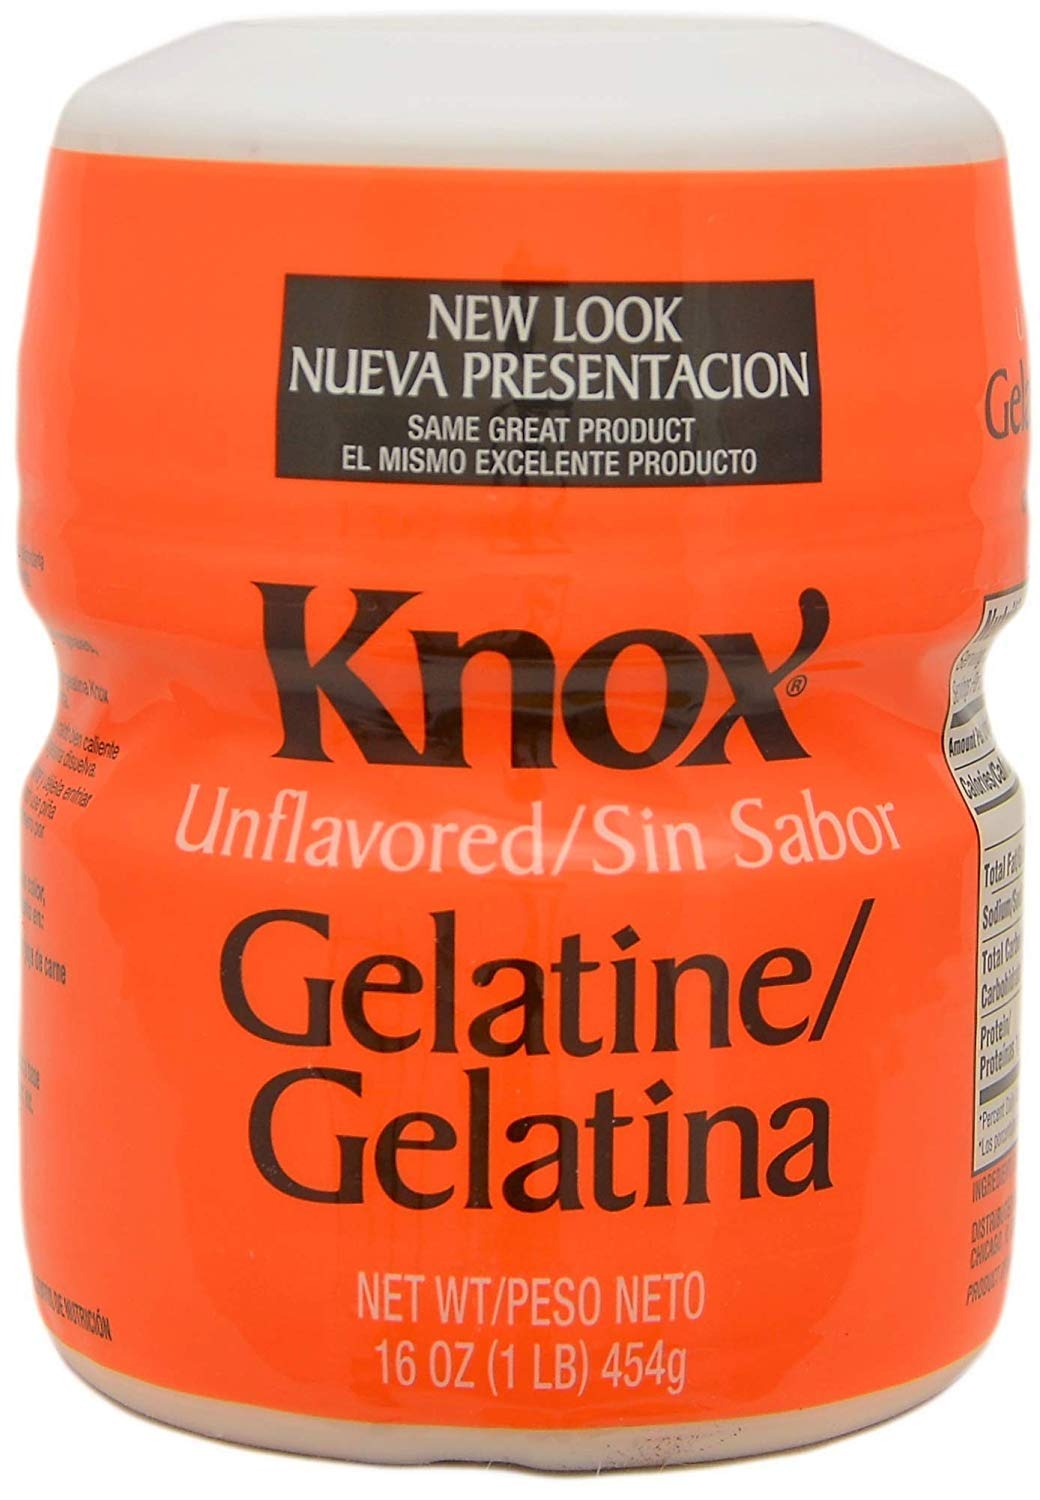
Item Name: Unflavored Gelatin - 1 lb
Bullet Point 1: Pack of one pound
Bullet Point 2: Odorless, tasteless and colorless thickening agent
Bullet Point 3: Useful for jelling molded desserts and salads
Product Description: An odorless, tasteless and colorless thickening agent useful for jelling molded desserts and salads, thickening cold soups and glazing chaud-froid preparations.
Value: 16.0
Unit: Ounce

Price: 23.32